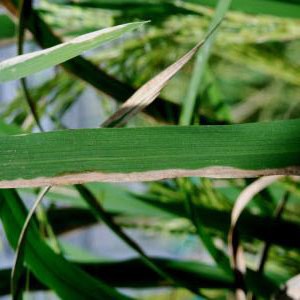
Disease: Bacterialblight